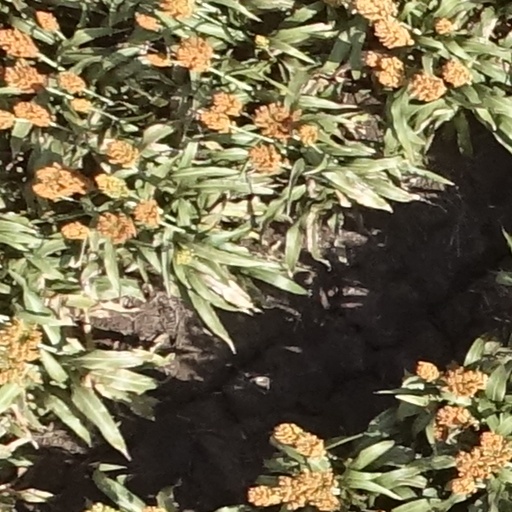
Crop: sorghum